Break No Bones

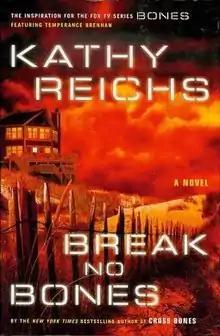
First edition (US)

Break No Bones is the ninth novel by Kathy Reichs starring forensic anthropologist Temperance Brennan.